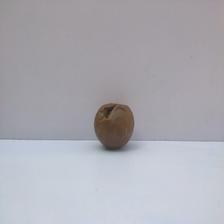
Size: Spoiled